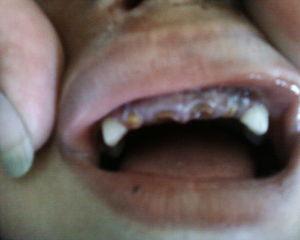
L'édentement est une pathologie correspondant à l'absence de dents dans une bouche adulte. L'édentement commence lorsqu'au moins une dent manque à la denture d'un adulte, hors dent de sagesse. L’édentement complet ou édentement total représente une situation de handicap majeur, largement sous-estimé par les pouvoirs publics. Cette pathologie concerne environ 158 millions de personnes dans le monde en 2010, soit 2,3 % de la population mondiale.